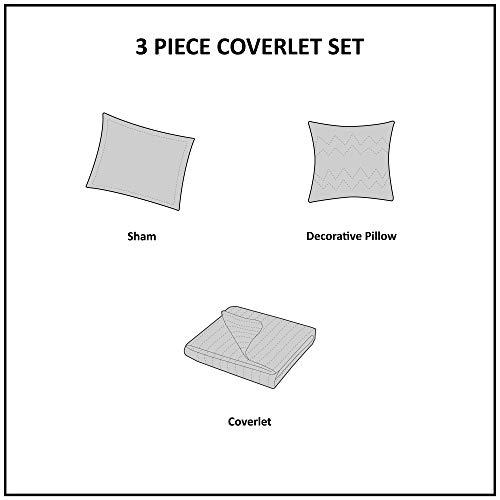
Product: Mi Zone Kids Crazy Daisy Twin Bedding For Girls Quilt Set - Sky Blue, Pink , Flowers, Butterfly – 3 Piece Kids Girls Quilts – Ultra Soft Microfiber Quilt Sets Coverlet
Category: Home & Kitchen | Bedding | Kids' Bedding | Quilts & Sets | Quilt Sets
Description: PRODUCT FEATURES- Daisy collection uses muted shades of blue, pink, yellow, and green to highlight the flowers and butterflies throughout the top of bed.
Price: $50.94
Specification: ProductDimensions:86x68x0.2inches|ItemWeight:4.6pounds|ShippingWeight:4.6pounds(Viewshippingratesandpolicies)|Manufacturer:MiZoneKids|ASIN:B00RN4BYOC|Itemmodelnumber:MZK80-042